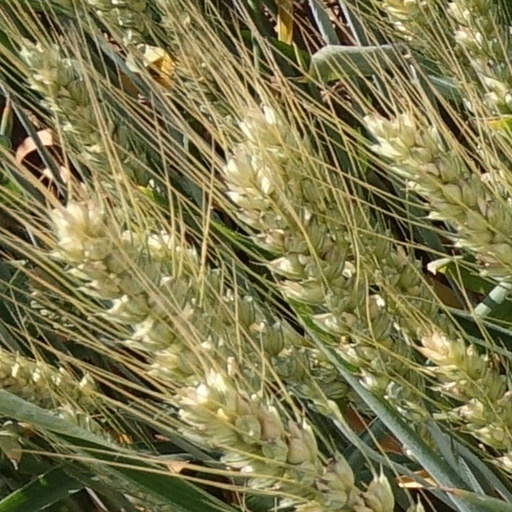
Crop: wheat